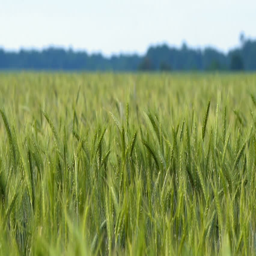
wheat field moving with the wind in slow motion